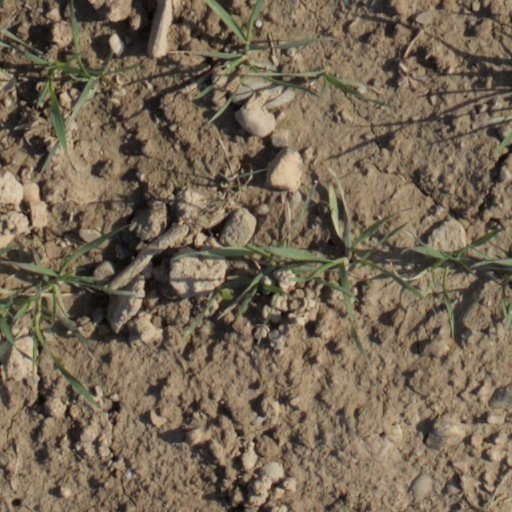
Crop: wheat